Gordon V. Frederick

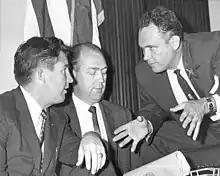
Frederick (center) with Mack Cleveland and Bill Chappell, 1961

Gordon Victor Frederick (September 19, 1924 – September 19, 2000) was an American politician. He served as a Democratic member of the Florida House of Representatives.